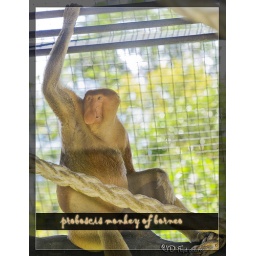
male and female proboscis monkeys are distinguished by the pronounced male nose and..err, of course, yeah you guessed that right.